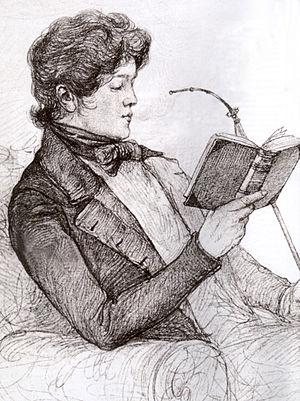
Otto von Bismarck /ˈɔtoː fɔn ˈbɪsmɑːk/, duc de Lauenburg et prince de Bismarck, né à Schönhausen le 1ᵉʳ avril 1815 et mort le 30 juillet 1898 à Friedrichsruh, est un homme d'État prussien puis allemand.